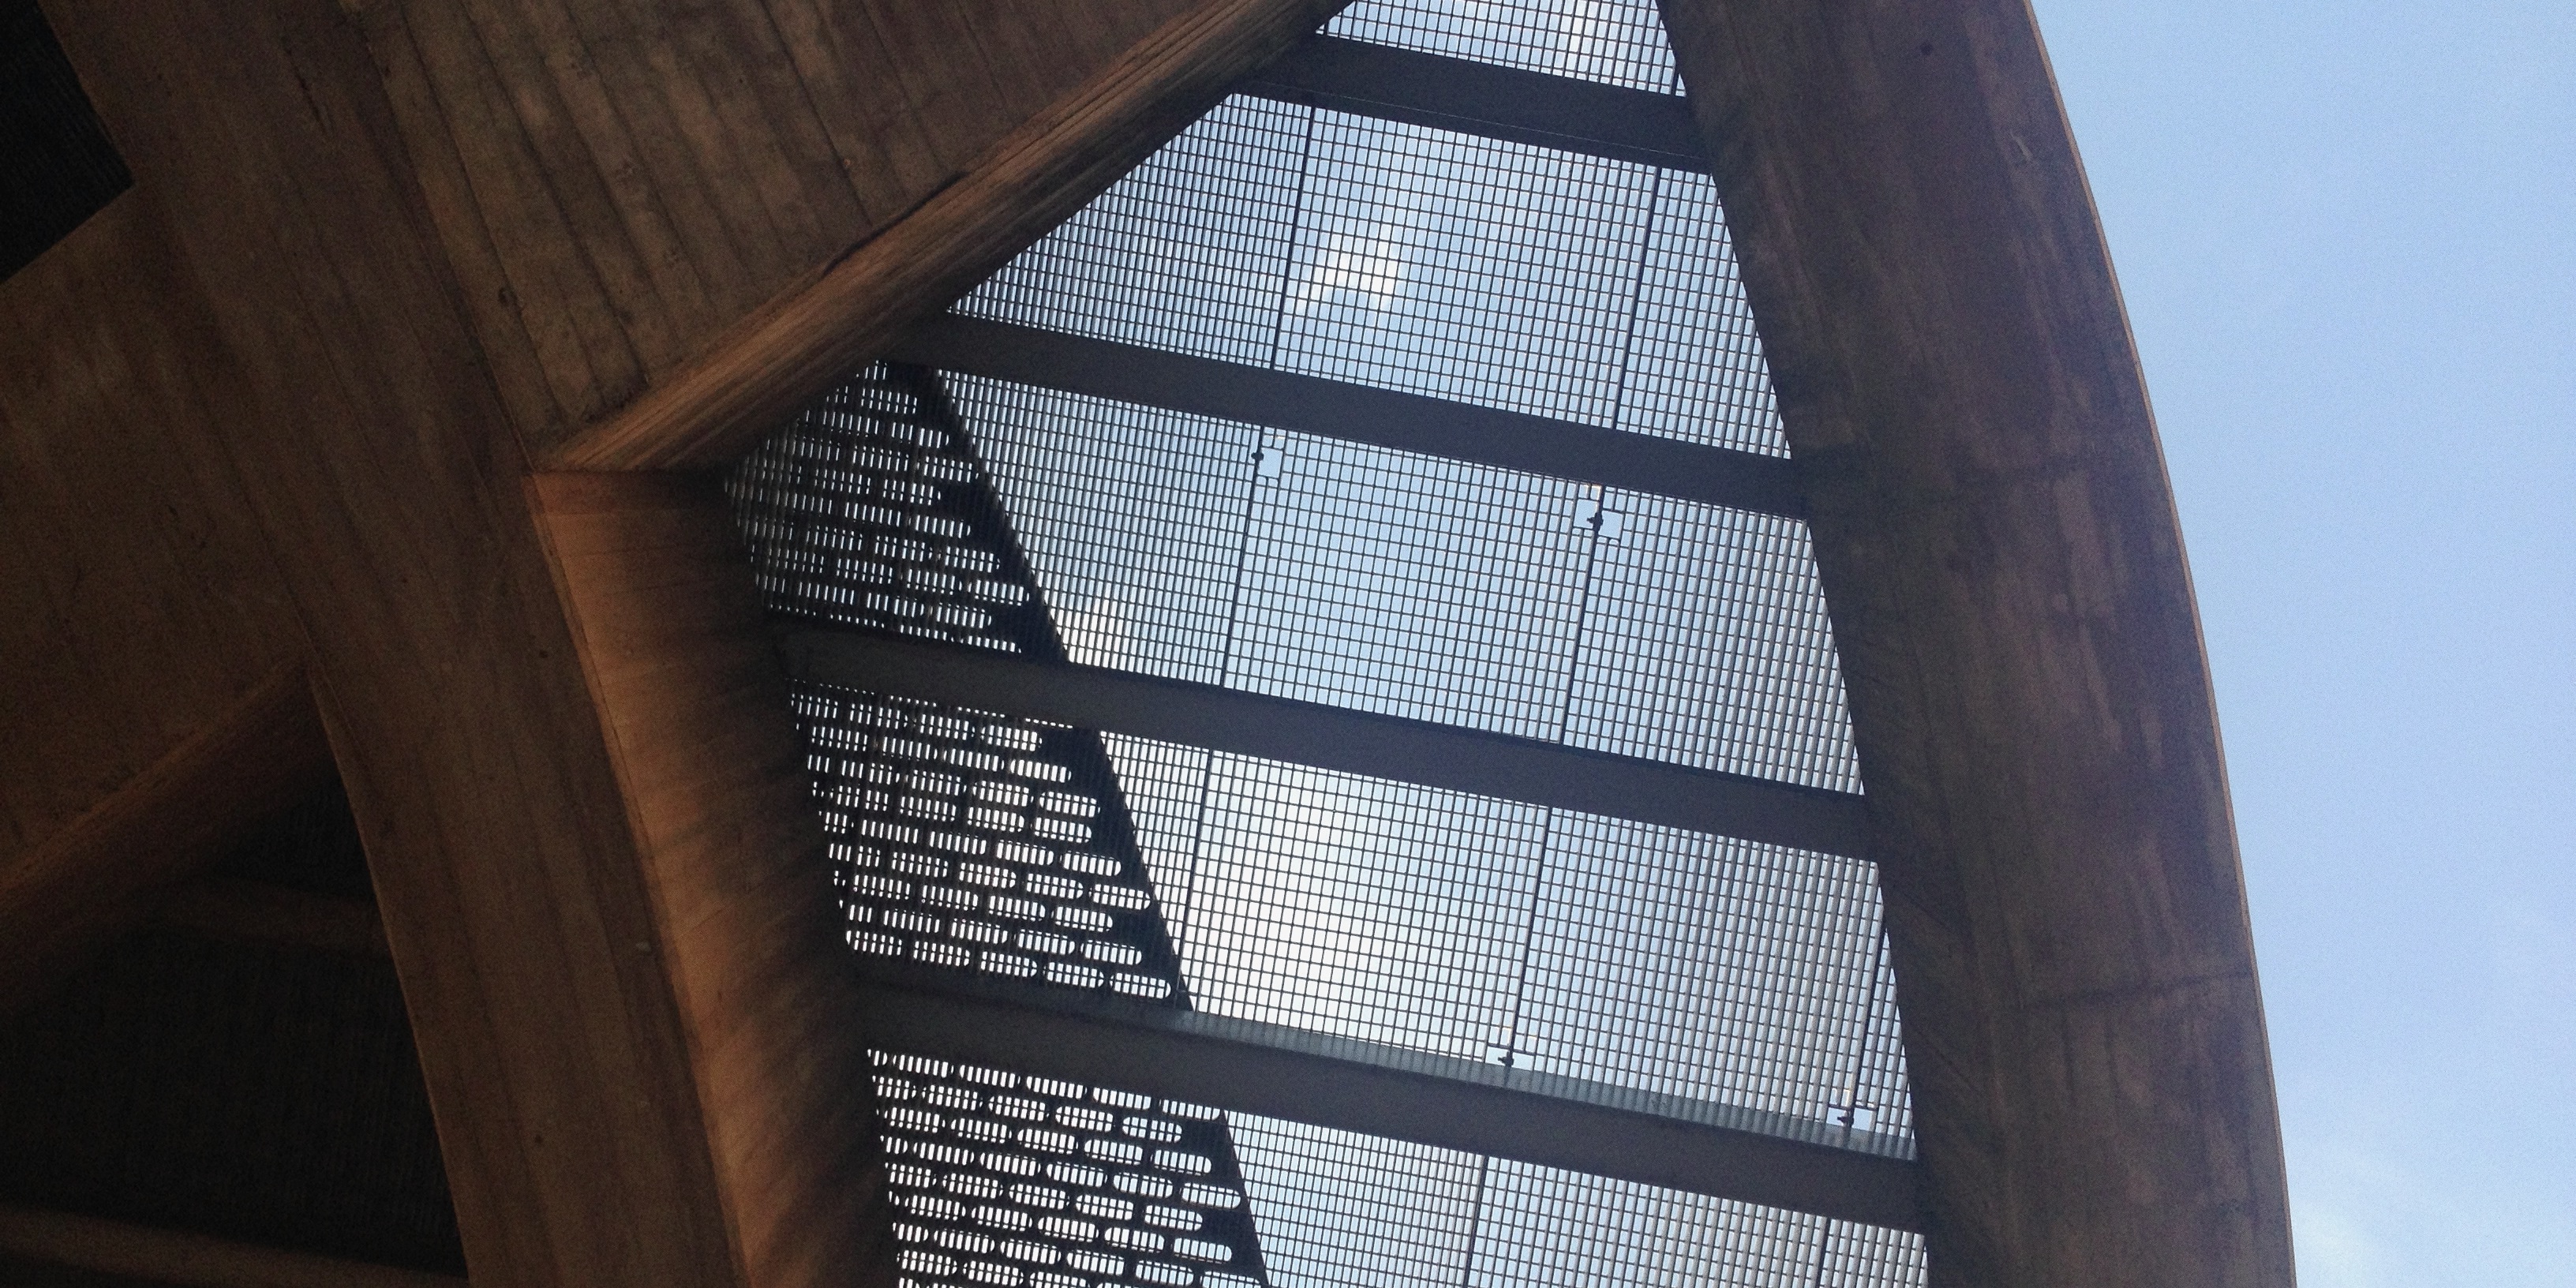
architecture, wood, house, window, skyscraper, facade, interior design, design, window covering